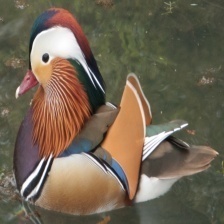
Species: MANDRIN DUCK
Scientific name: AIX GALERICULATA
ImageNet parent category: drake